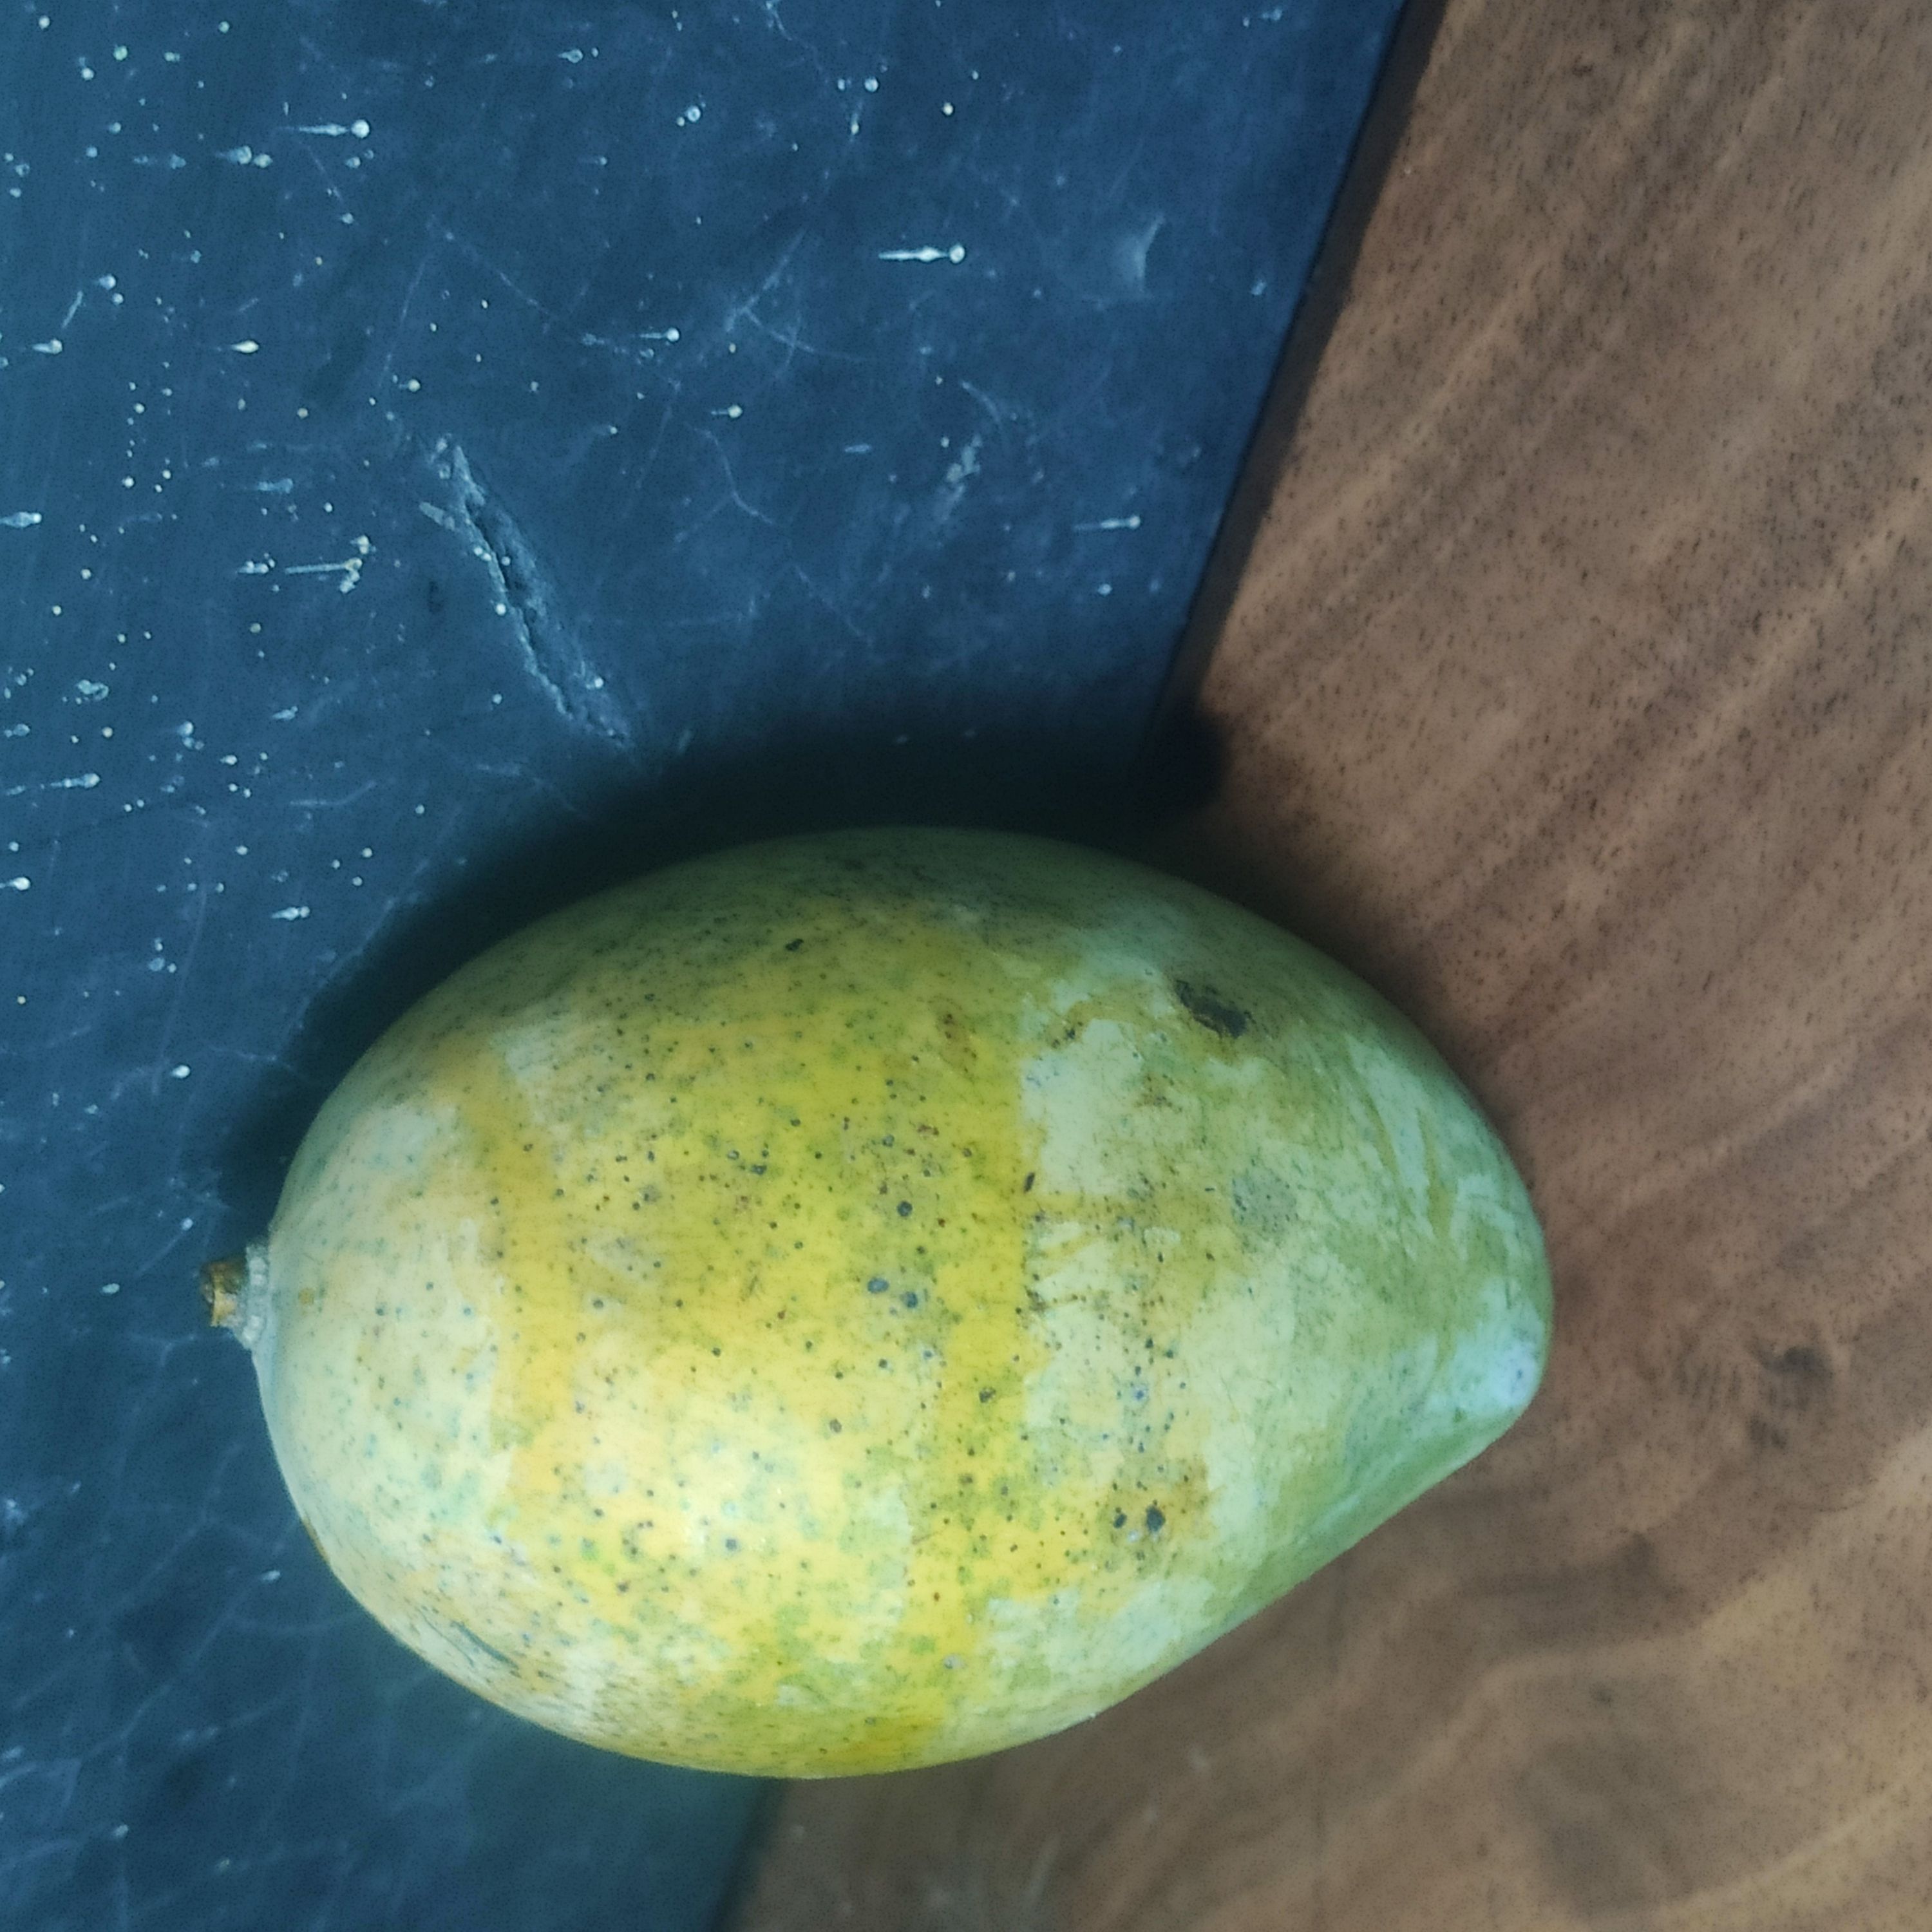
Fruit: mango
Grade: 1st-grade